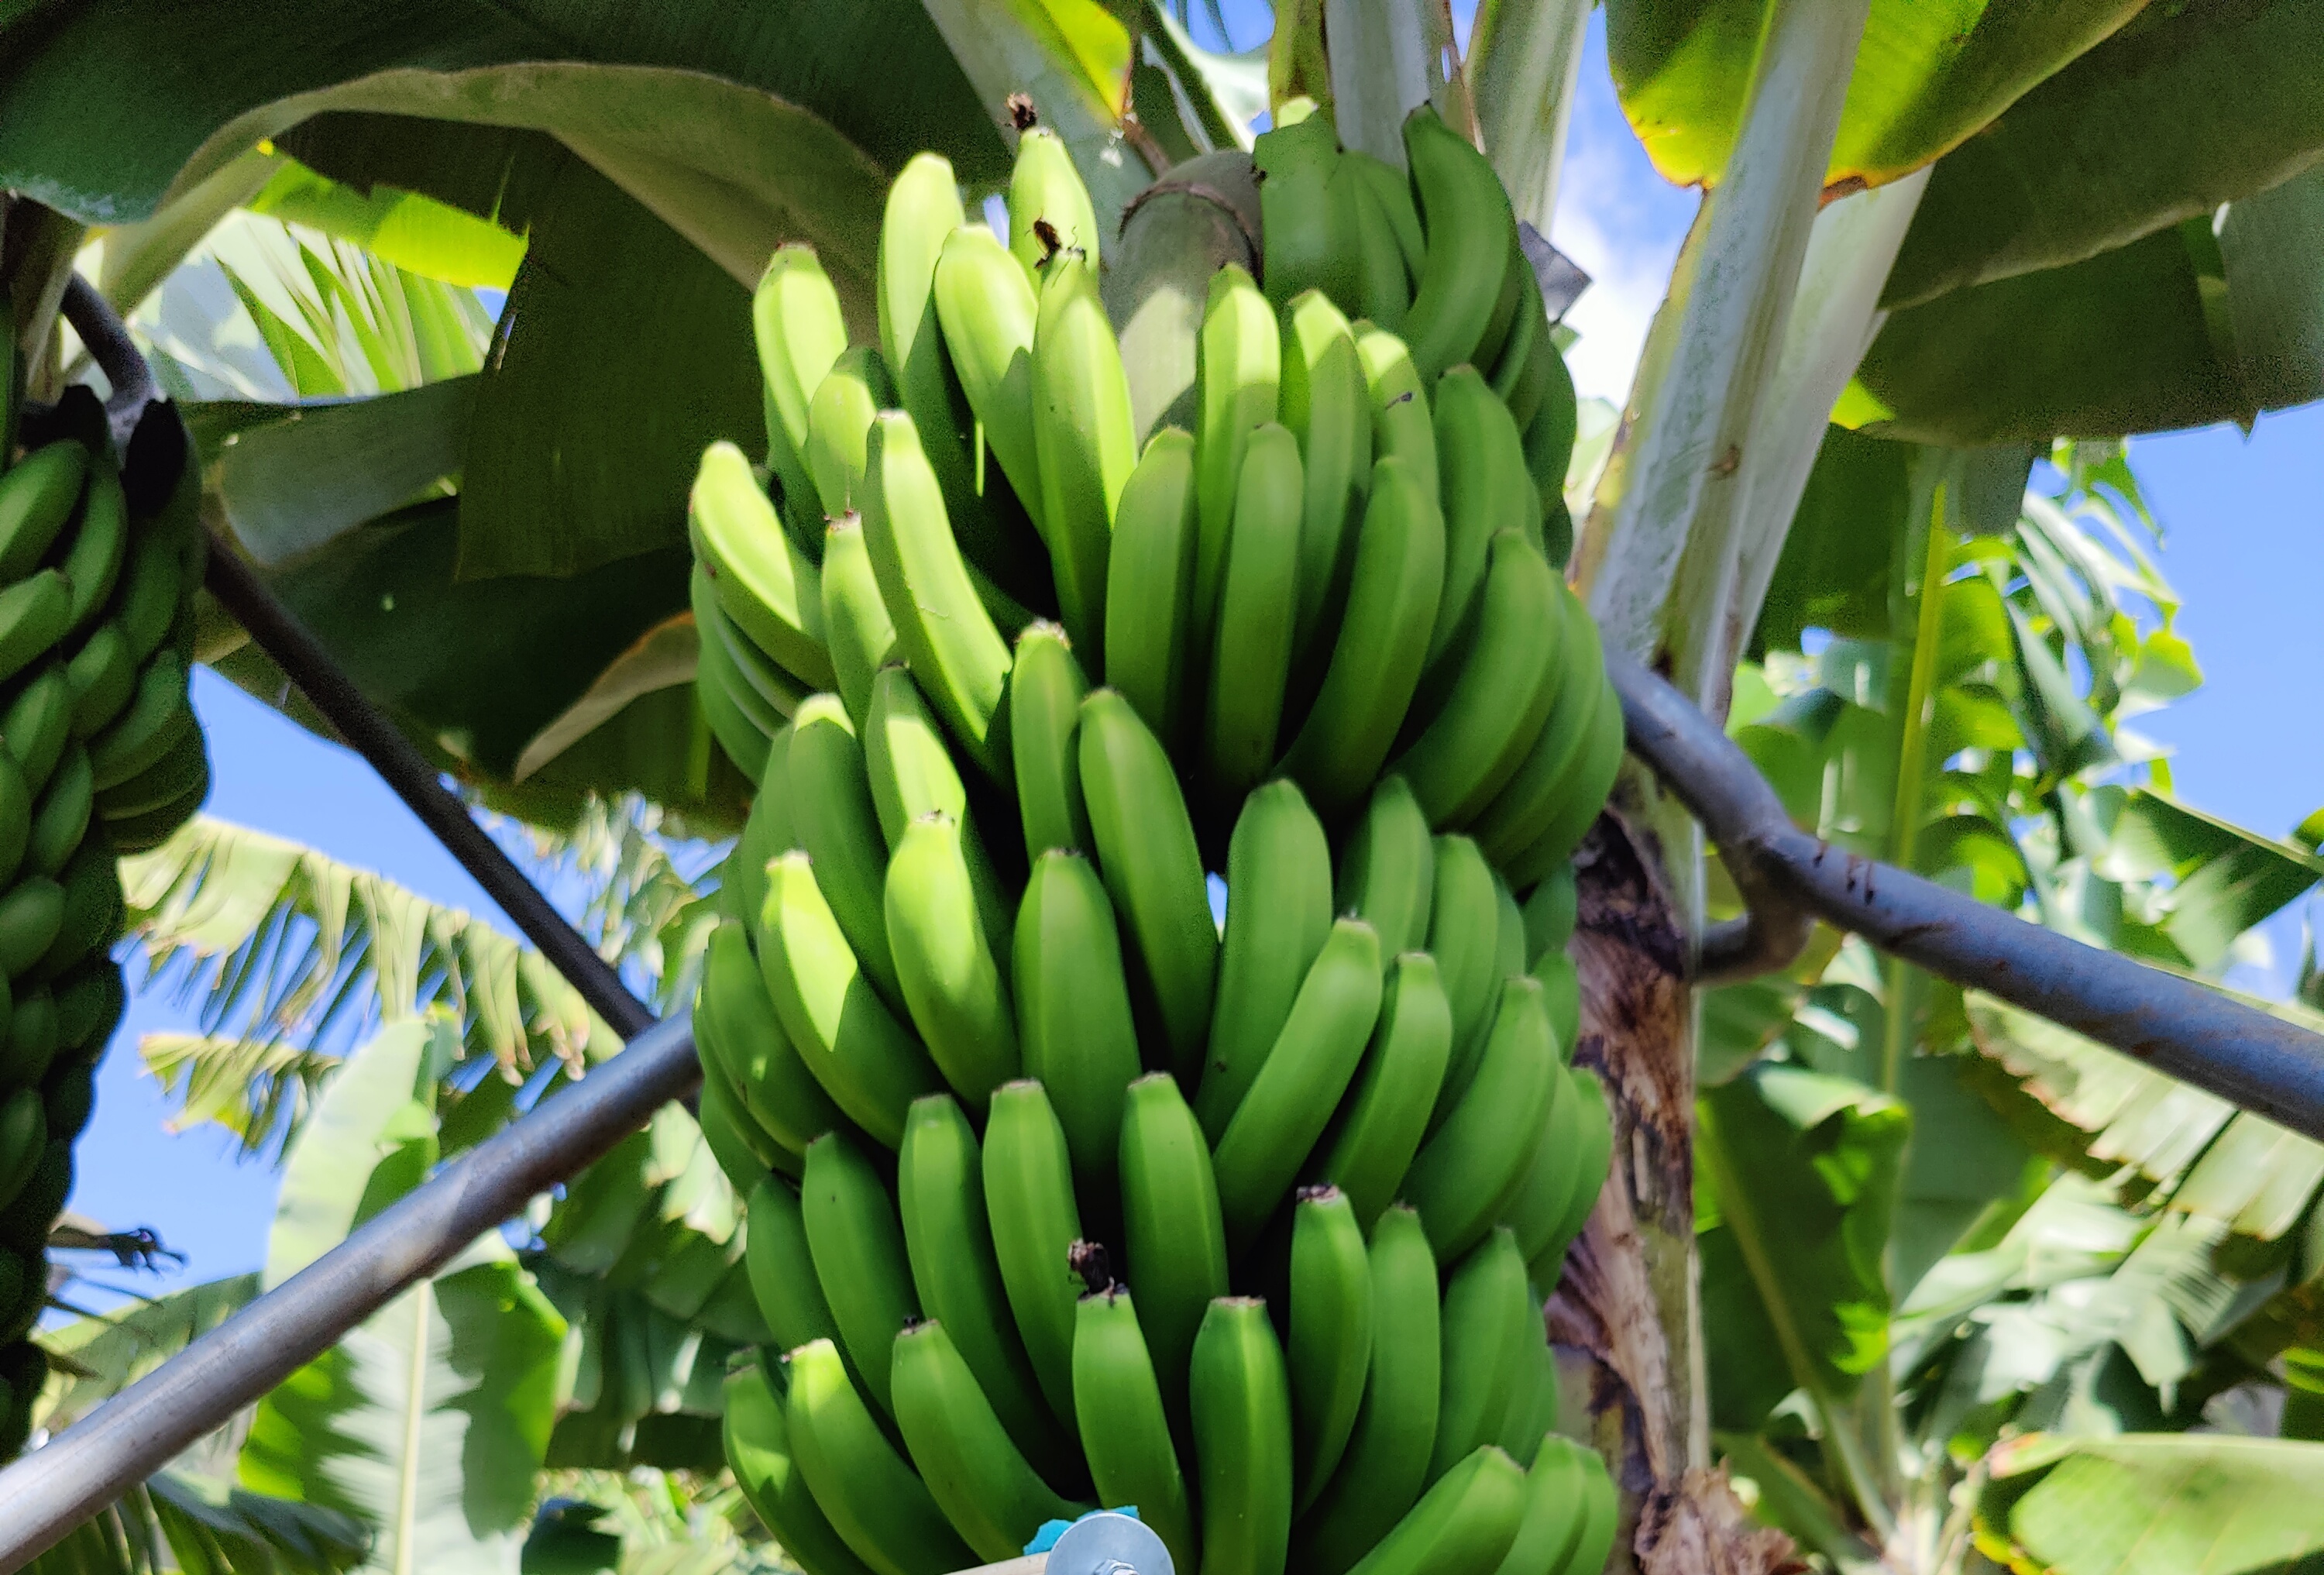
Label: Keep